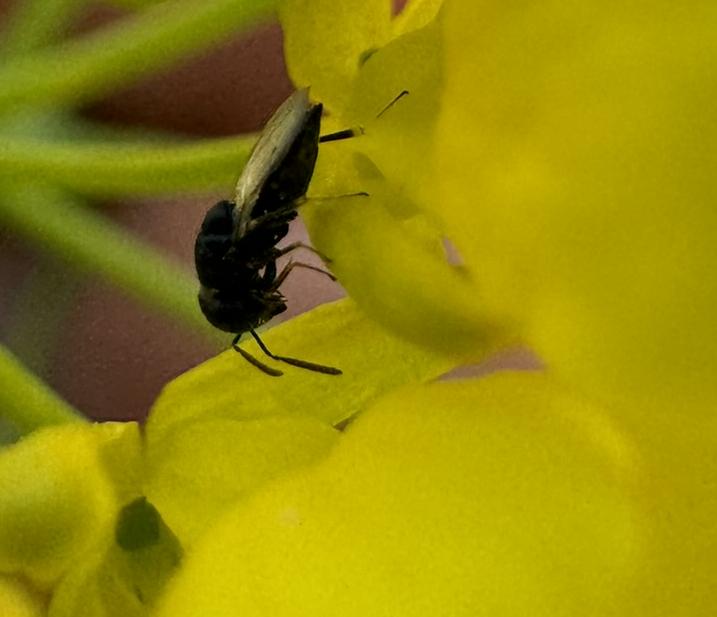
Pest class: predators